Van Rocks

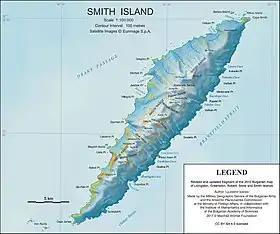
Topographic map of Smith Island.

Van Rocks are very conspicuous pinnacle rocks lying close west of Cape James, Smith Island, in the South Shetland Islands. They were roughly shown as a small island on a chart resulting from a British expedition under Foster, 1828–31, and then more accurately delineated by the Falkland Islands Dependencies Survey (FIDS) in 1959 from air photos taken by the Falkland Islands and Dependencies Aerial Survey Expedition (FIDASE), 1955–57. They were named by the United Kingdom Antarctic Place-Names Committee (UK-APC) because they mark the first or westernmost of the South Shetland Islands.